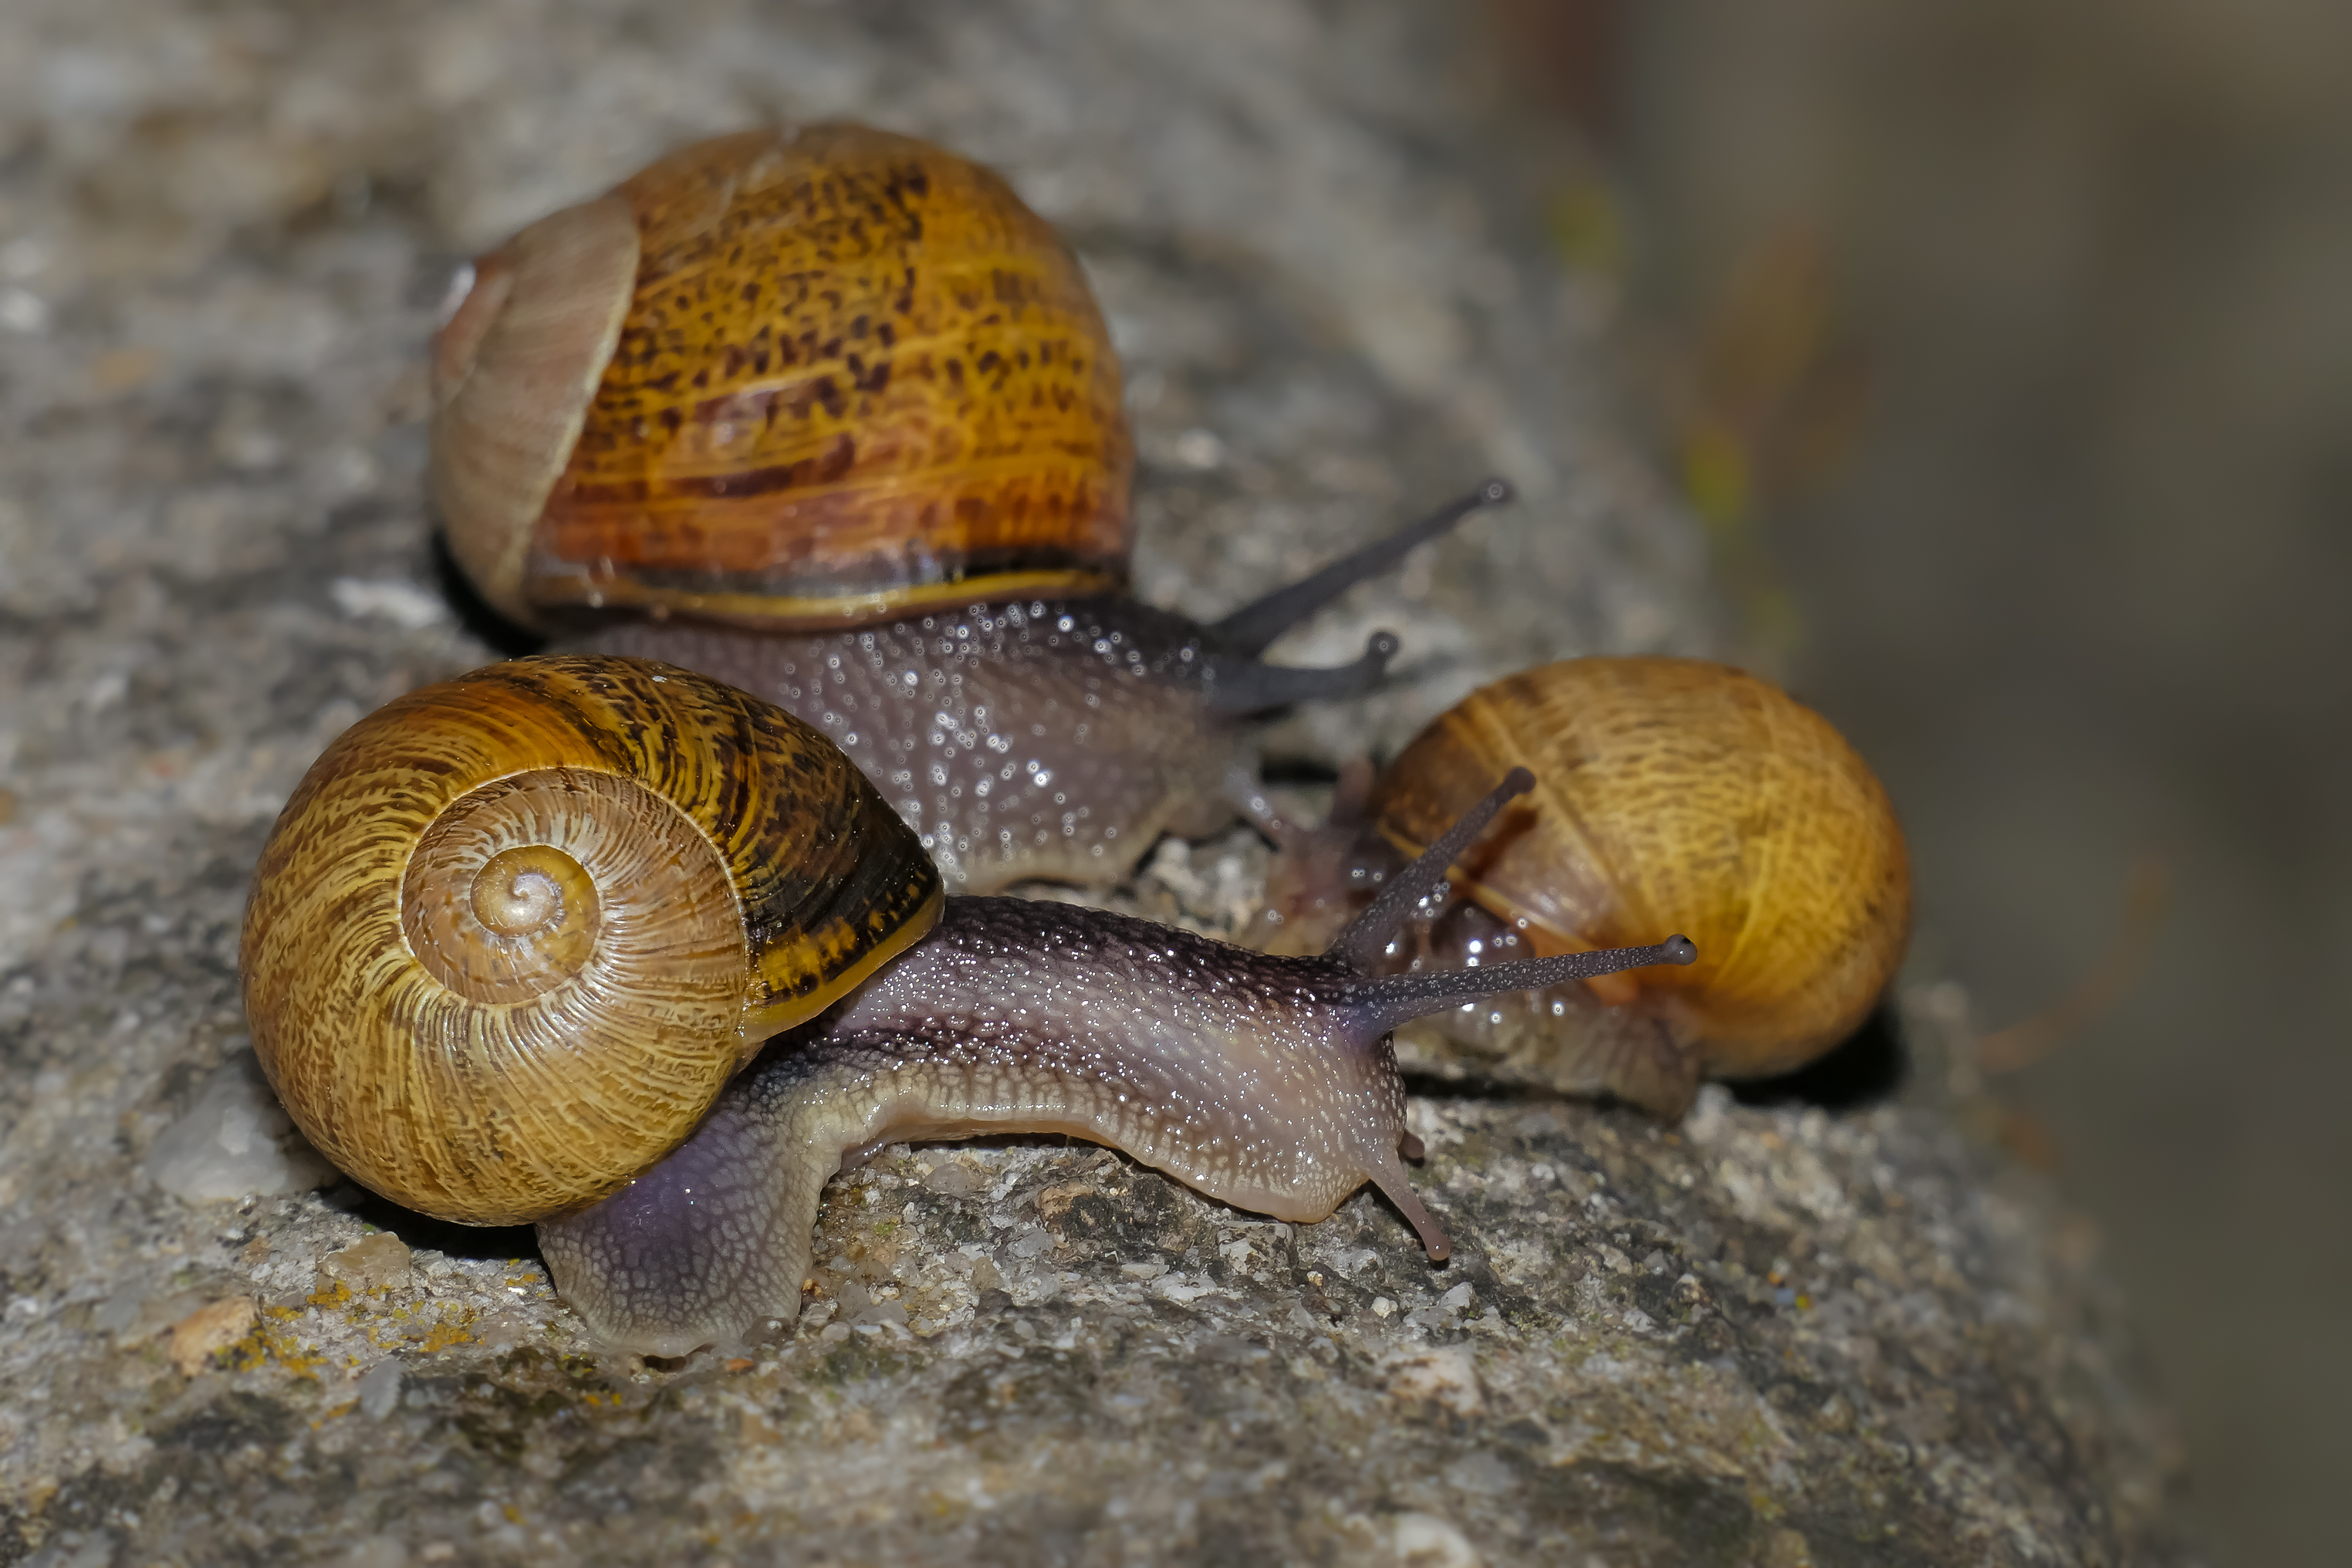
nature, wildlife, macro, fauna, invertebrate, close up, snail, animals, naturaleza, lumixfz1000, fz1000, escargot, molluscs, snails, ggl1, xovesphoto, animales, panasoniclumixfz1000, caracoles, schnecken, macro photography, sea snail, marine biology, snails and slugs